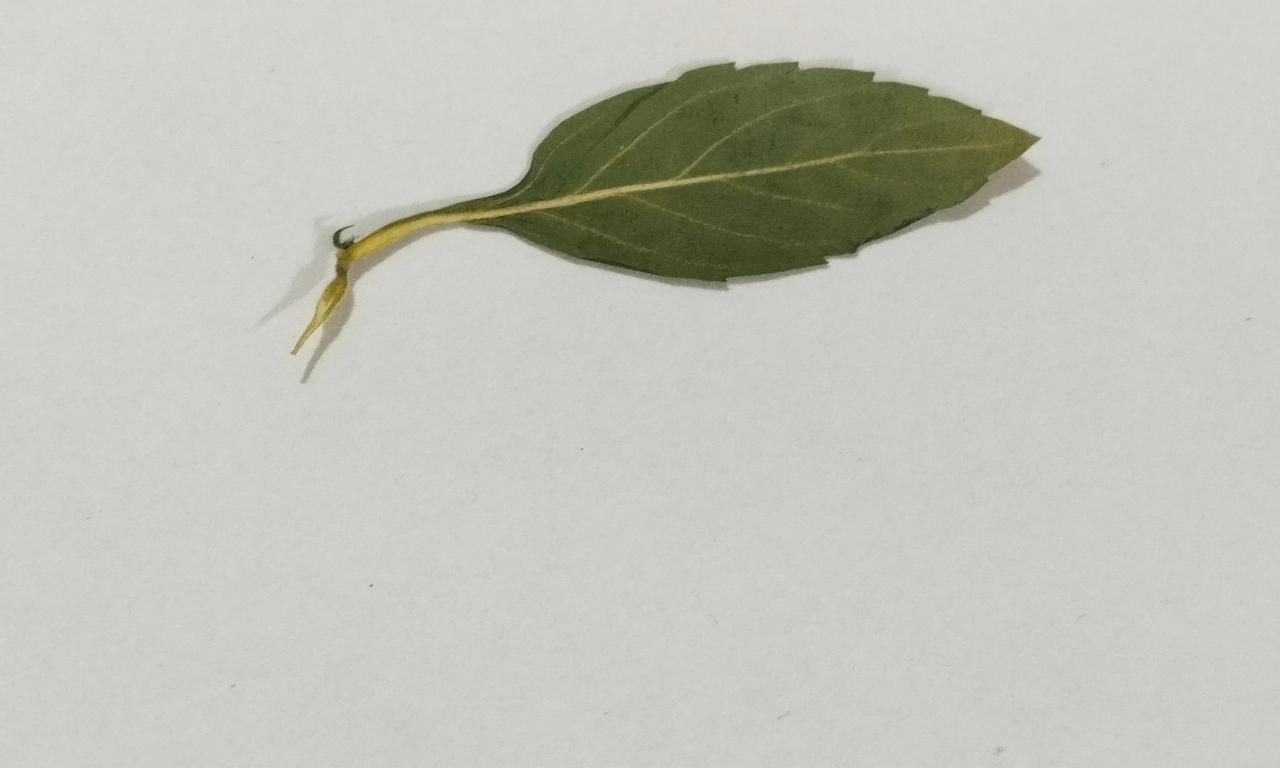
Label: Dried